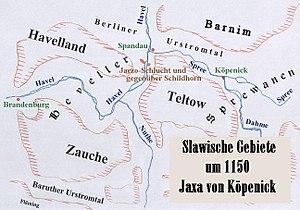
L’histoire de Berlin aborde également la période préhistorique et antique du peuplement de la région alentour.